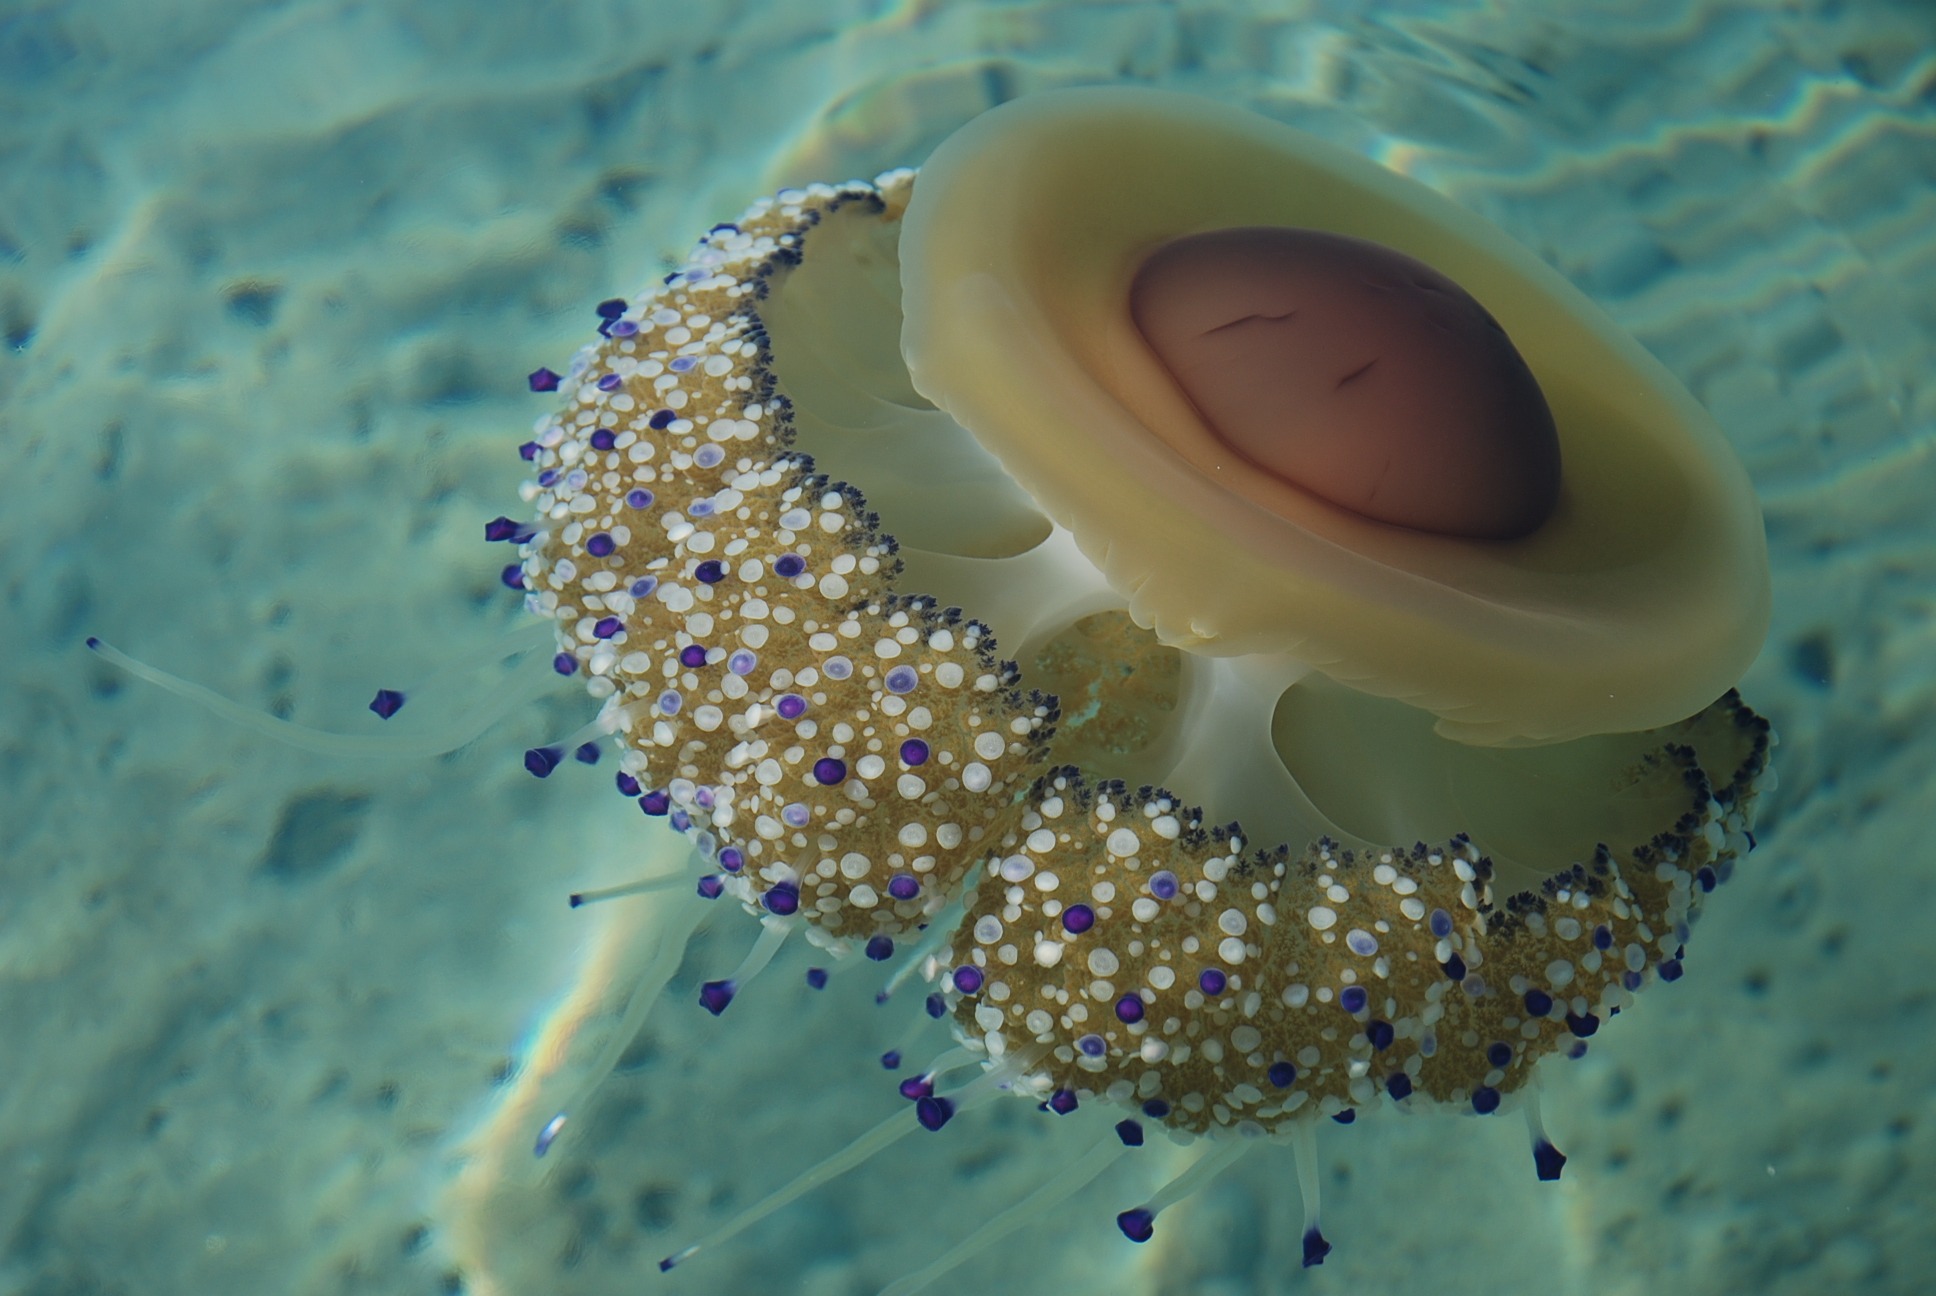
sea, water, underwater, green, color, biology, jellyfish, blue, aquatic, fish, fauna, invertebrate, close up, marine, greece, huge, species, macro photography, organism, liquid bubble, marine biology